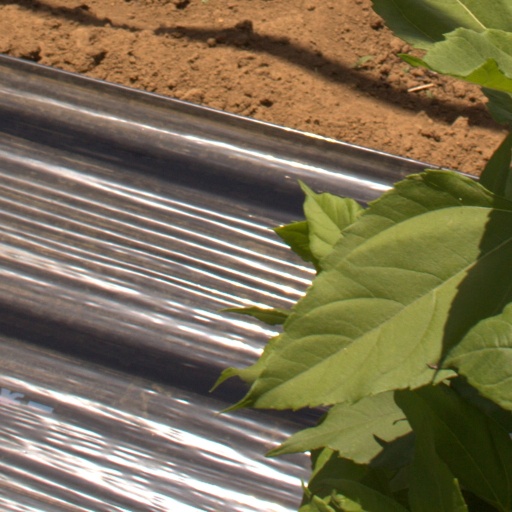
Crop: Jerusalem artichoke